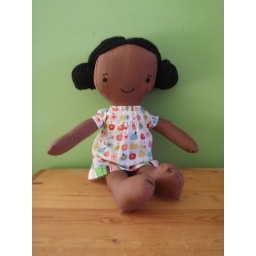
Rosa in her apple dress